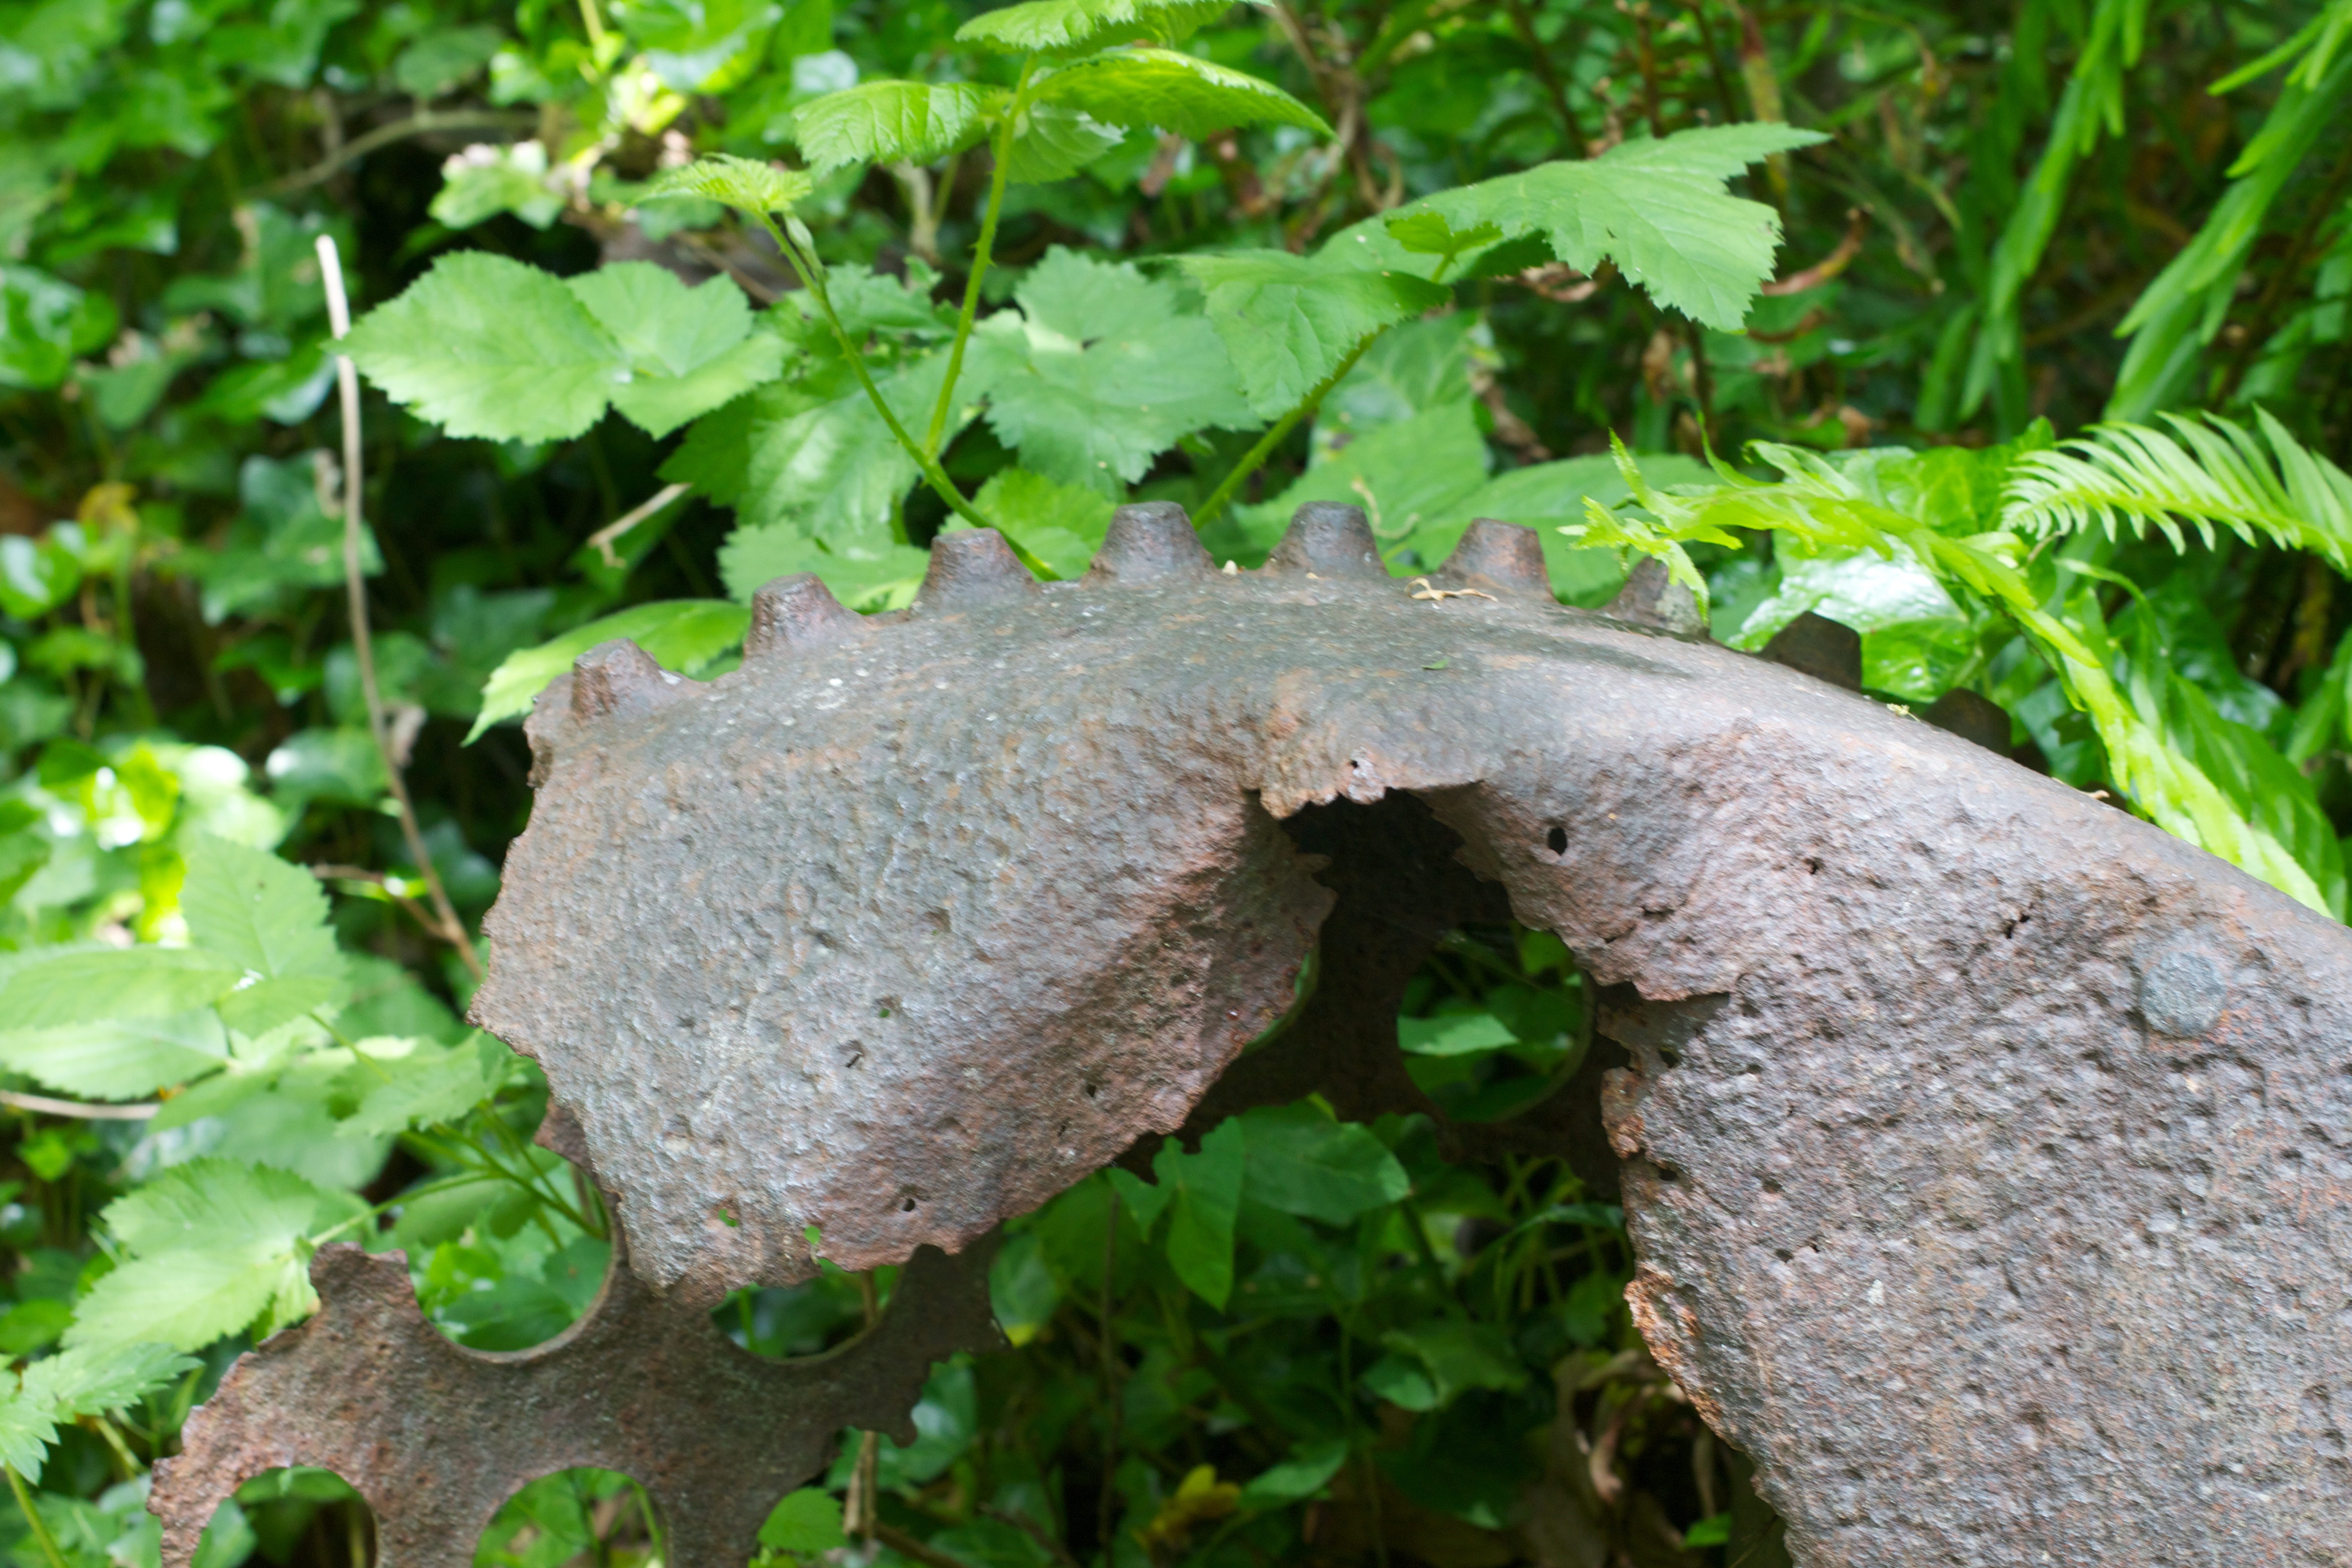
leaf, flower, wildlife, insect, fauna, fungus